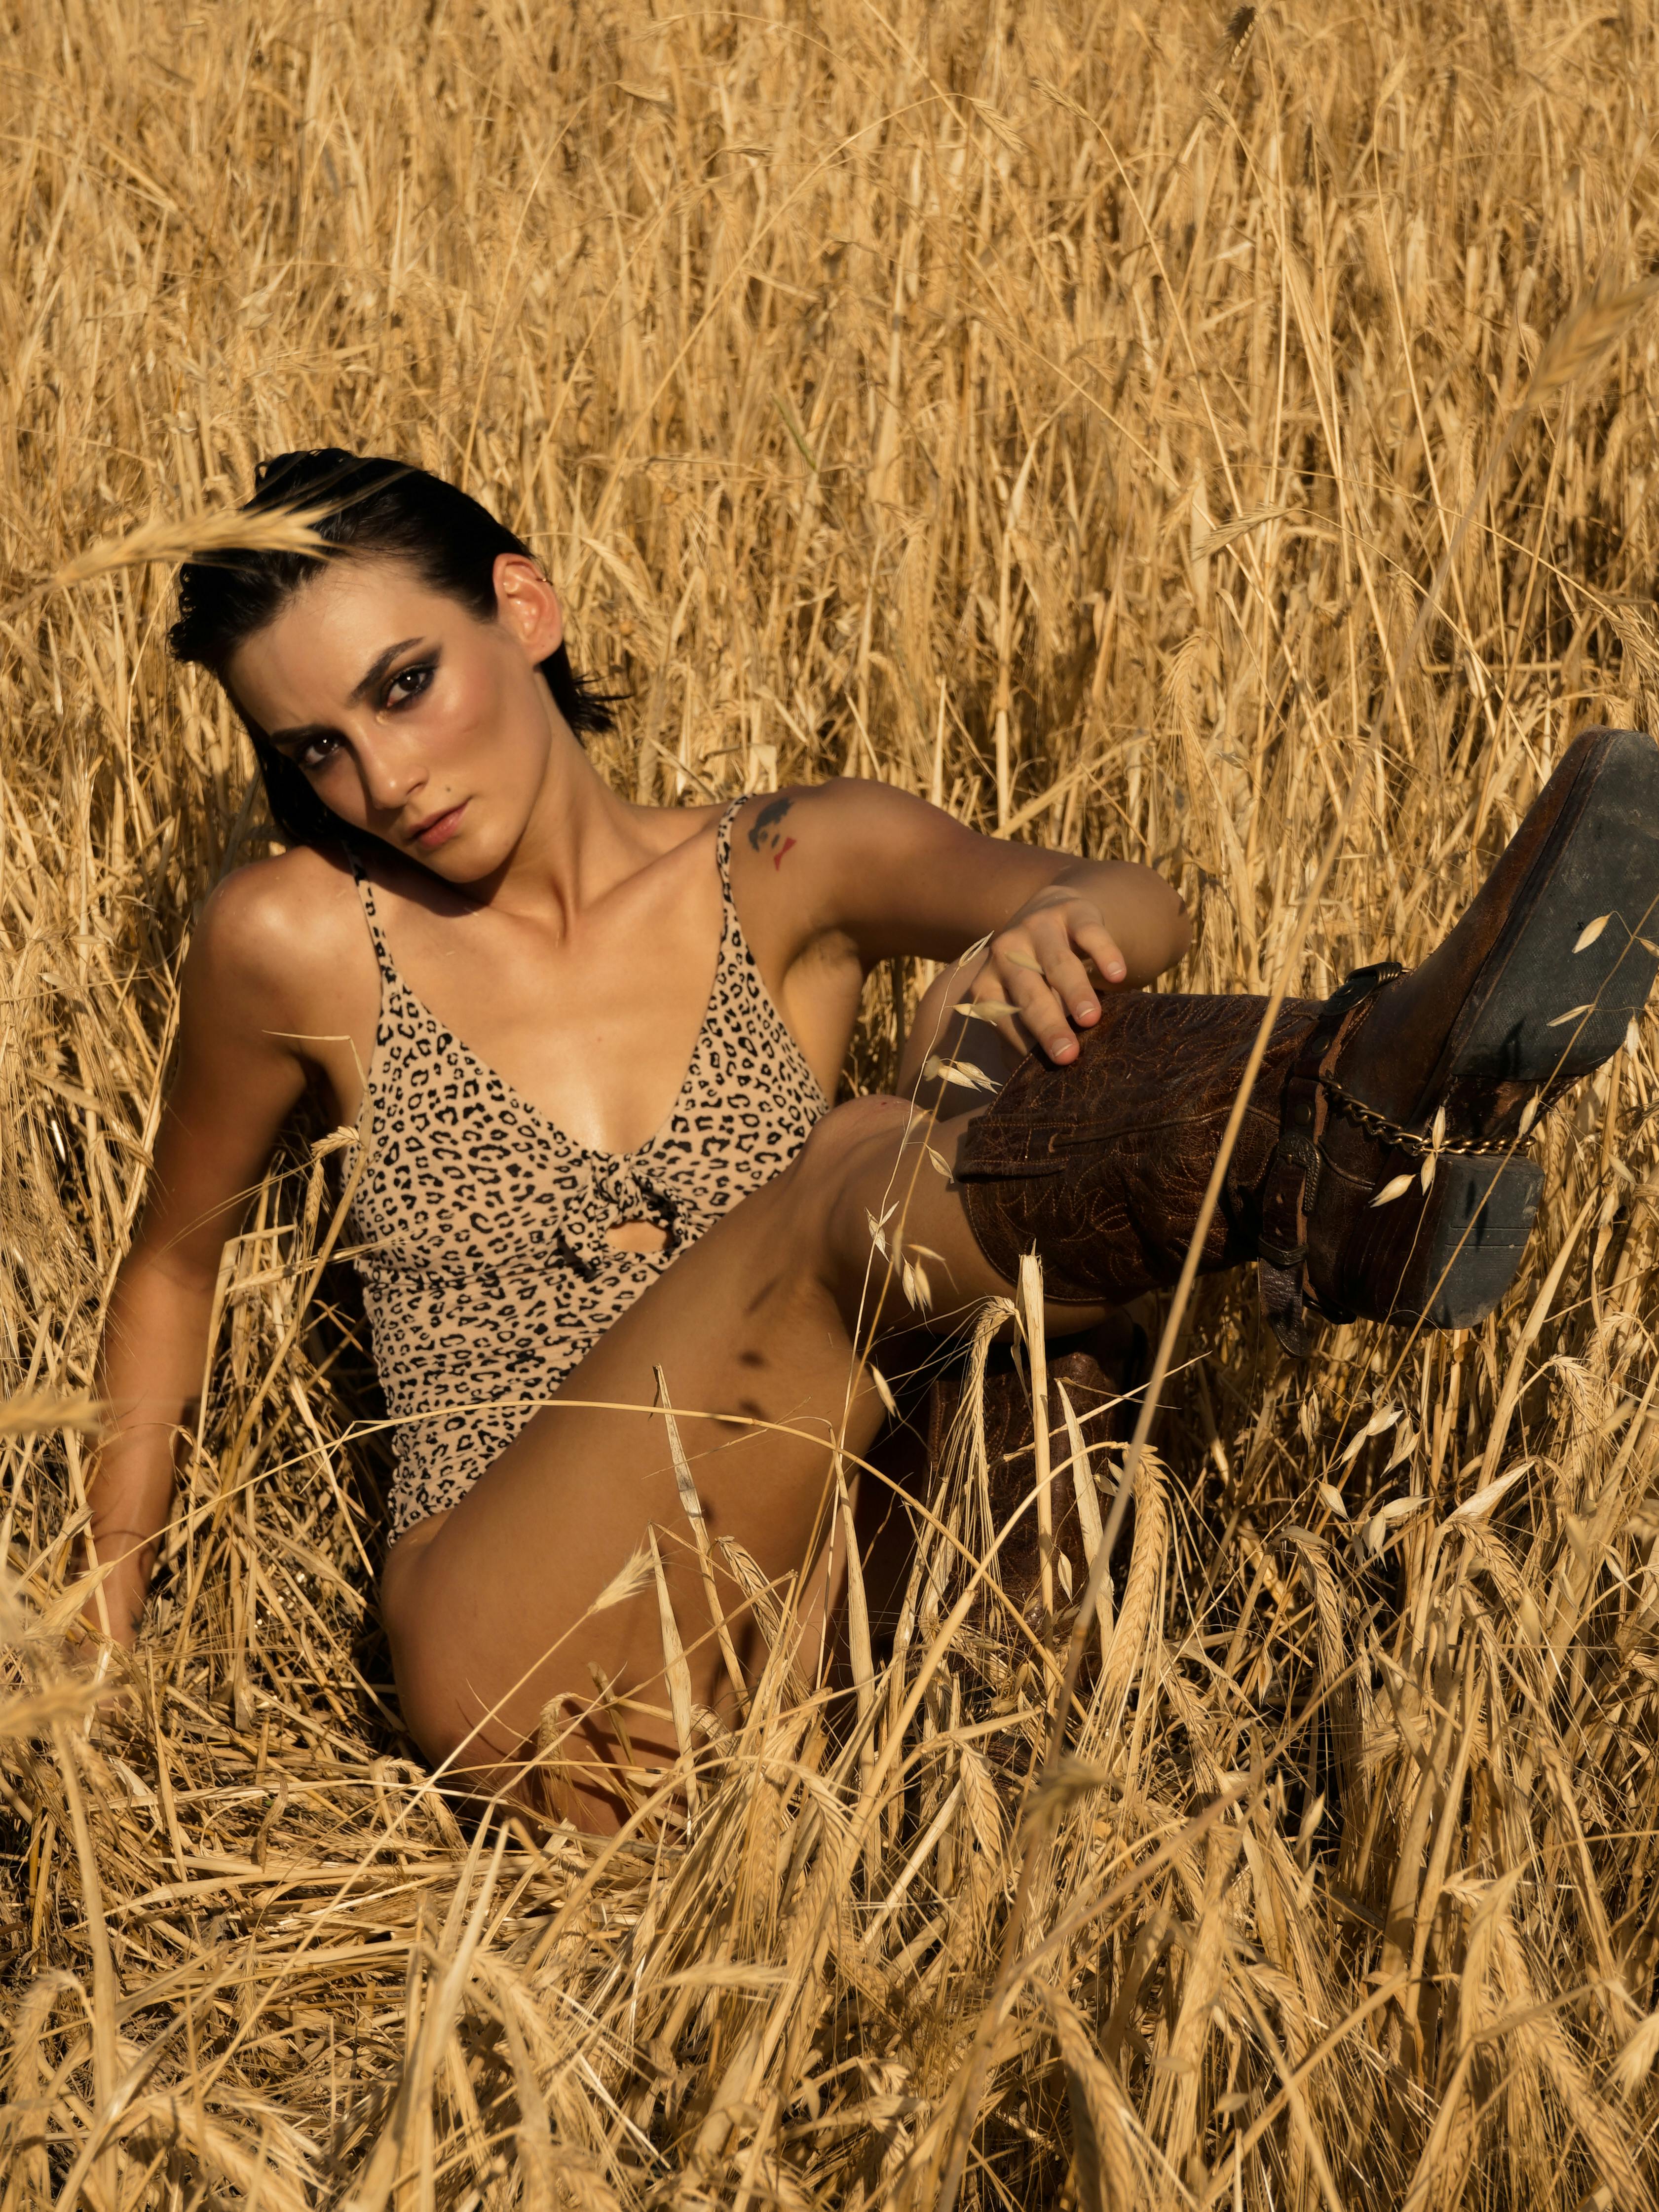
woman, ecoregion, dress, People in nature, flash photography, happy, thigh, sunlight, fawn, agriculture, sunglasses, grassland, grass, grass family, long hair, meadow, human leg, brown hair, landscape, art model, prairie, field, abdomen, swimwear, sitting, soil, jewellery, brassiere, hay, straw, bikini, necklace, lingerie, photo shoot, pasture, steppe